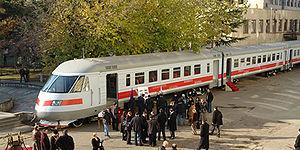
Georgian Railways est la compagnie nationale ferroviaire de Géorgie.